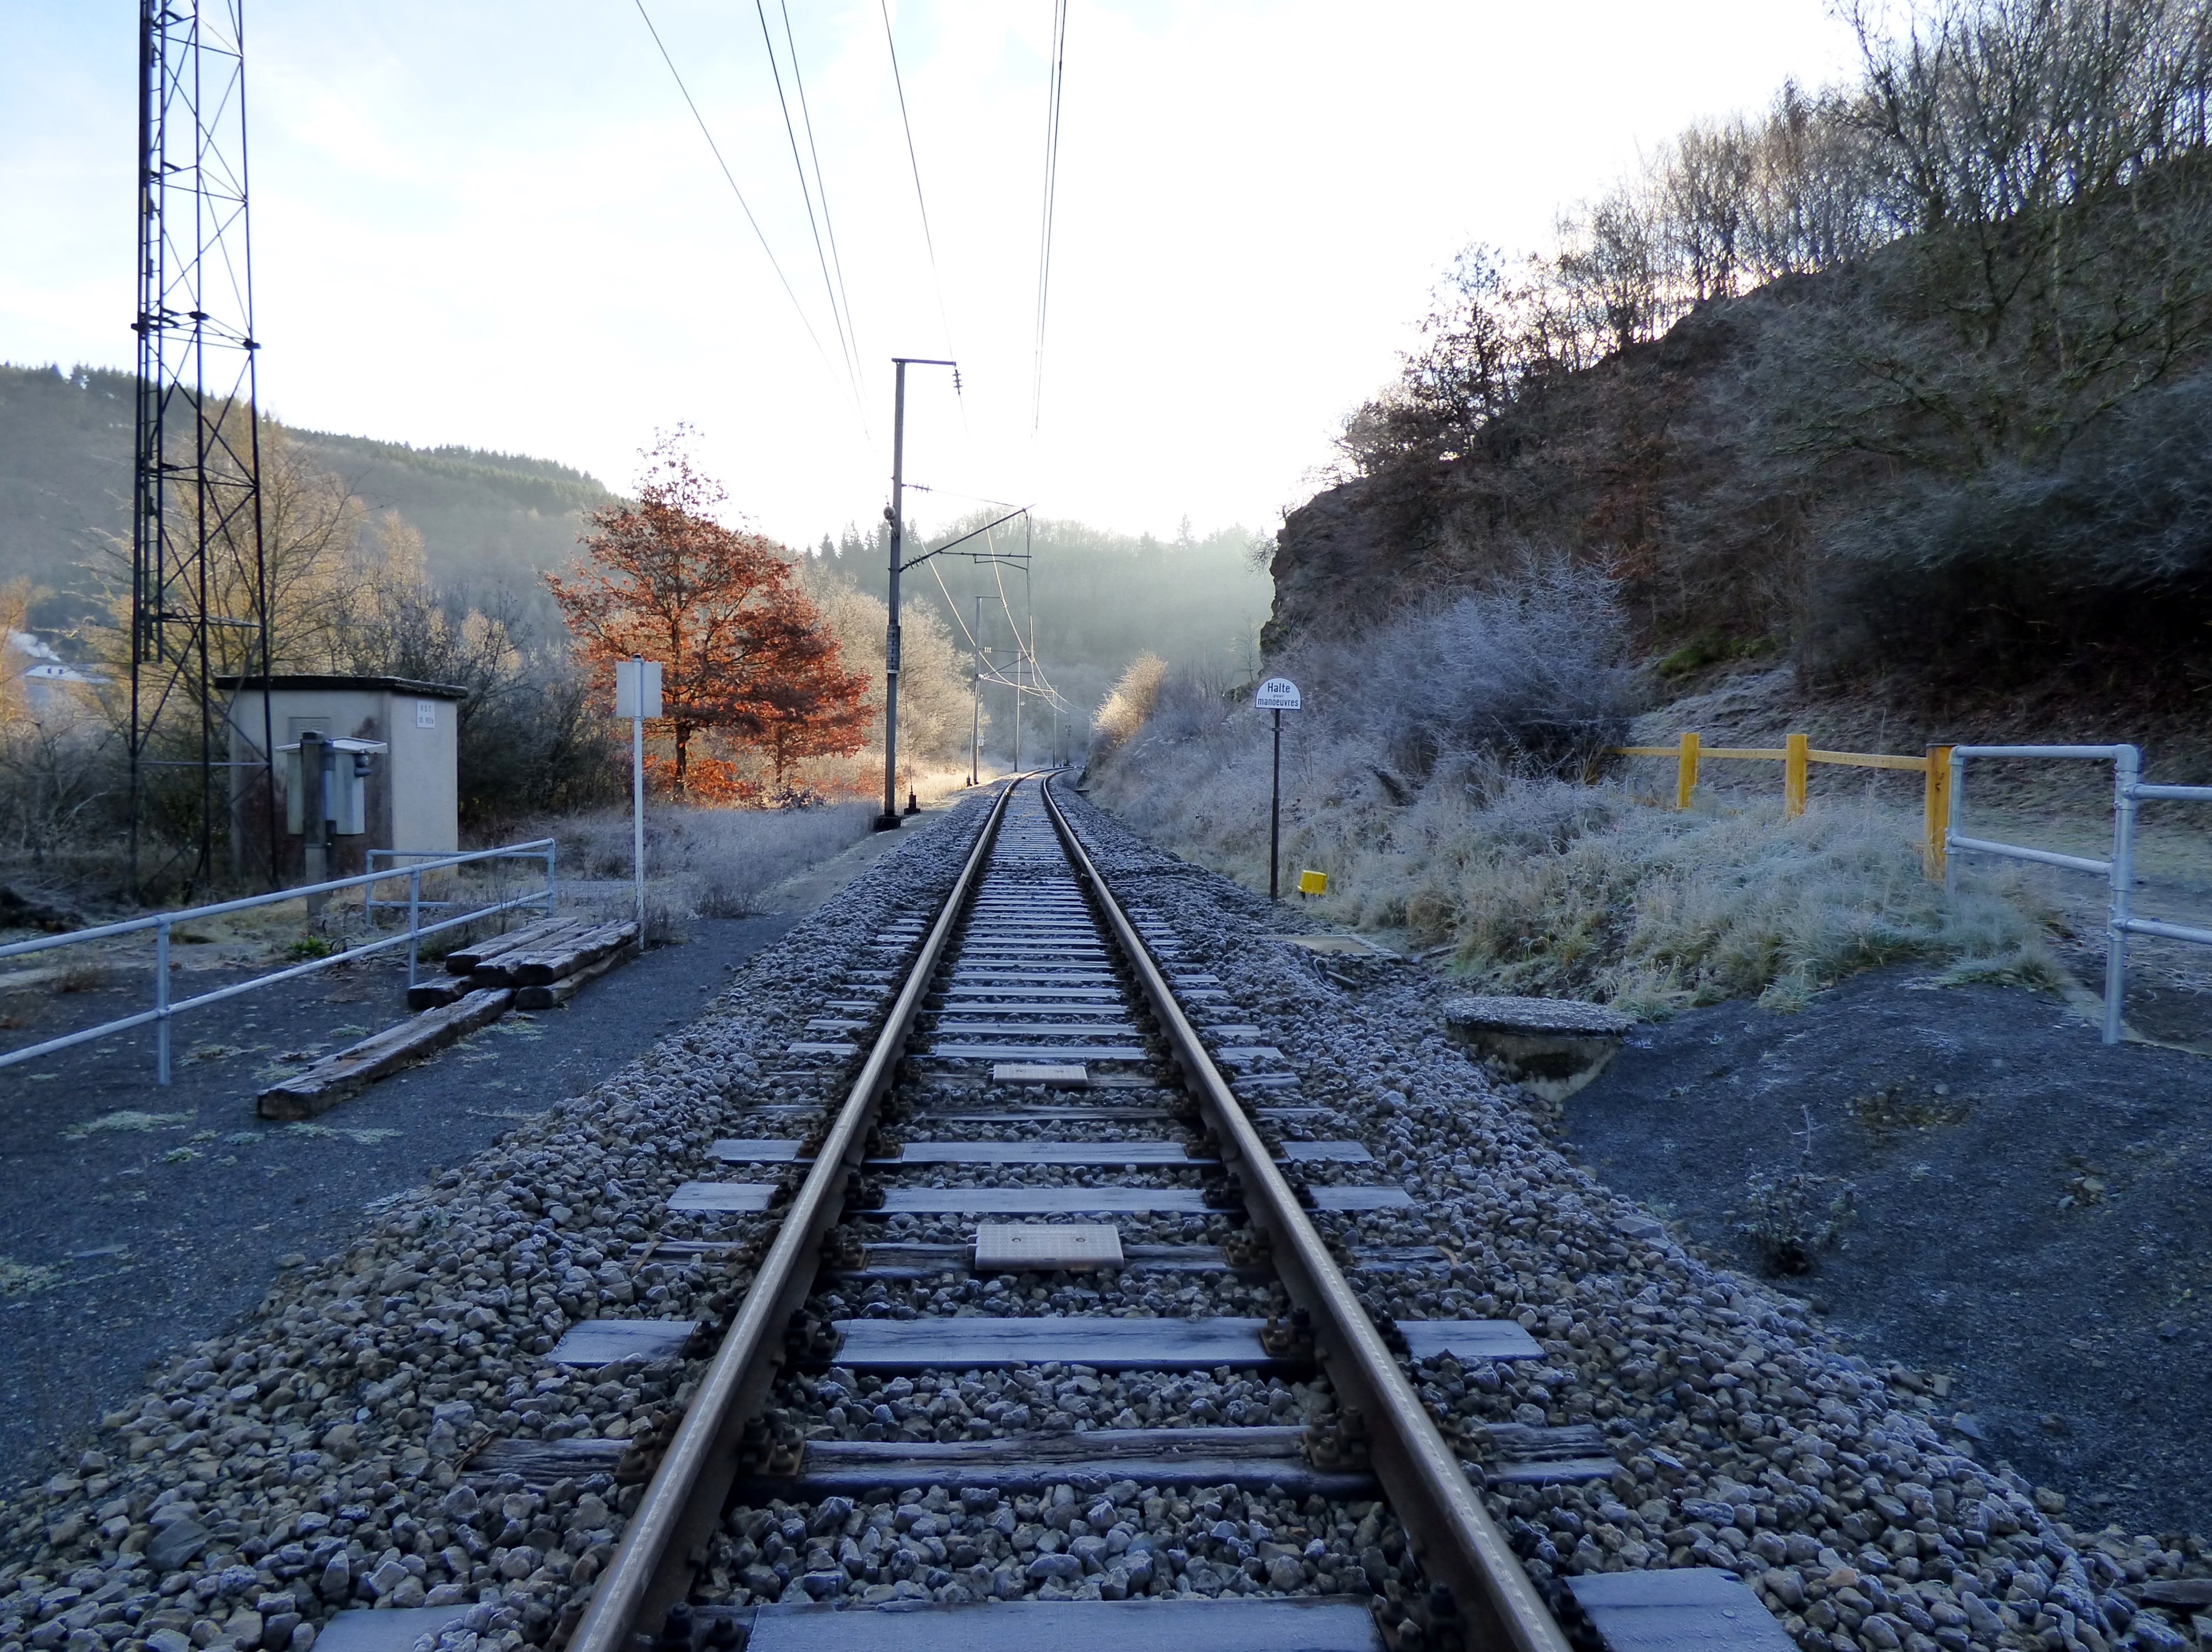
snow, winter, track, railroad, train, transport, vehicle, weather, electricity, lane, freezing, rail transport, residential area, rolling stock, lellingen